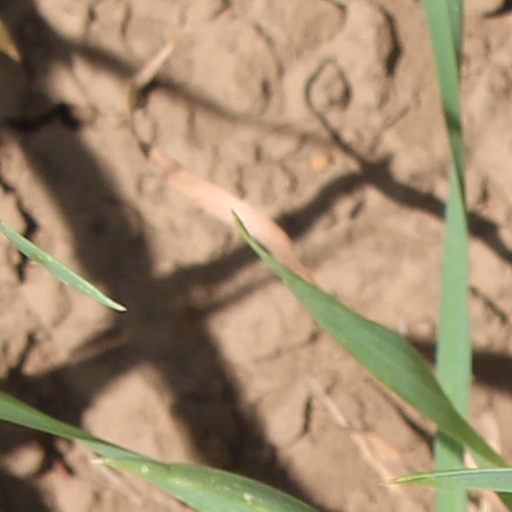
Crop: wheat